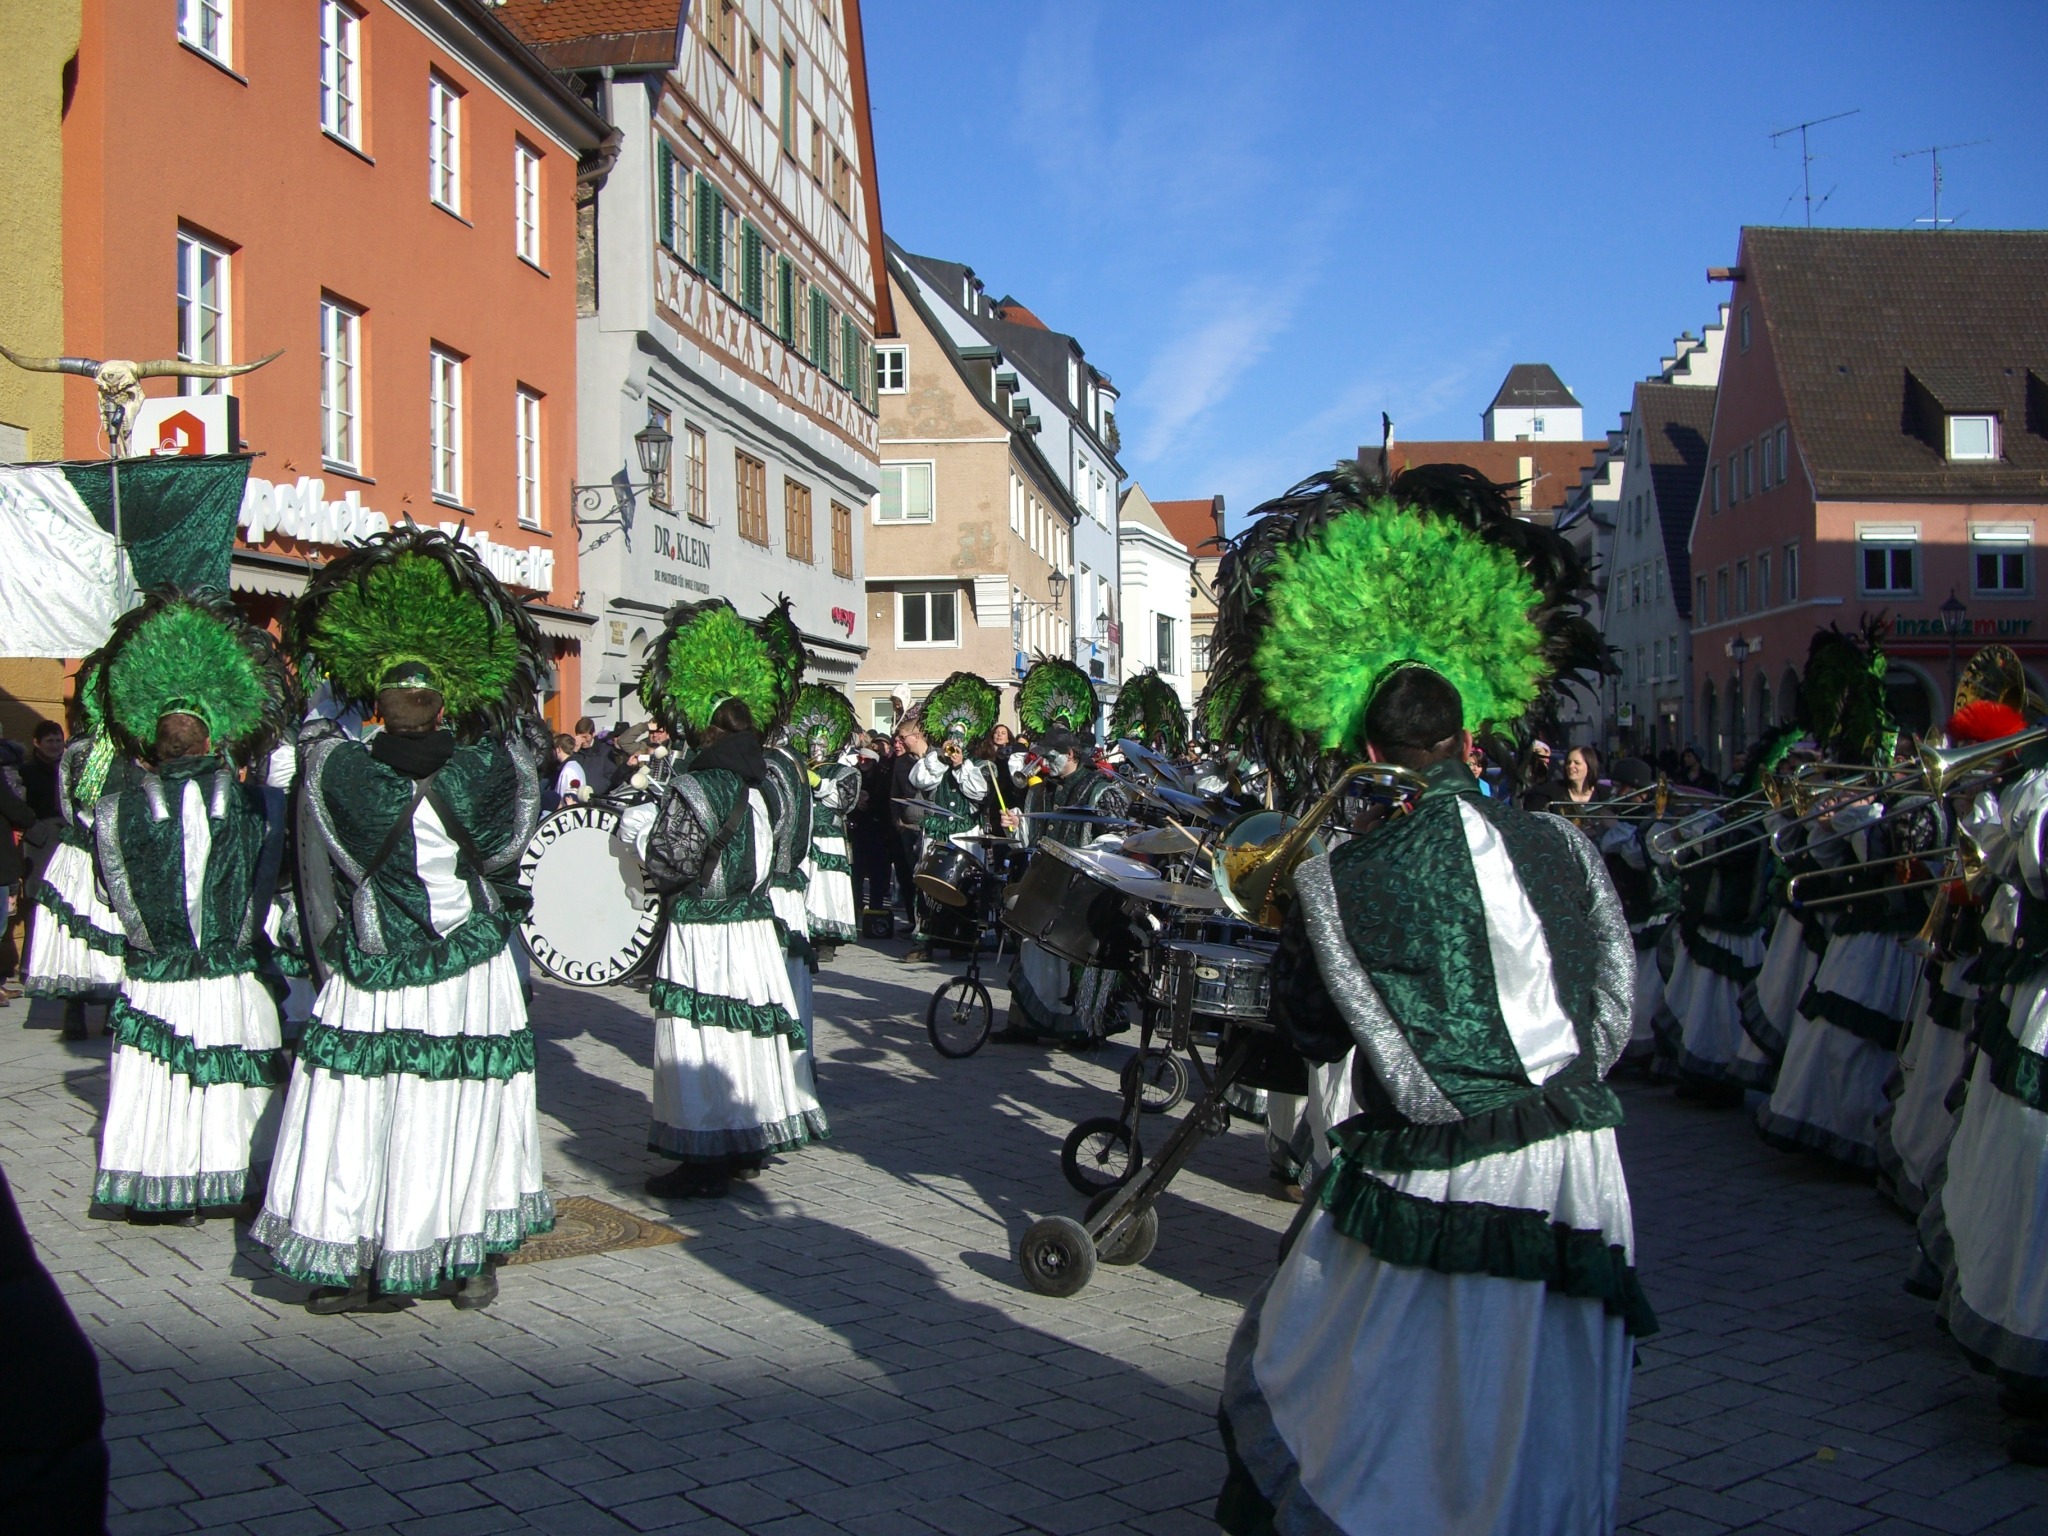
carnival, festival, event, memmingen, marching, saint patrick's day, guggamusik hausemer